Samping

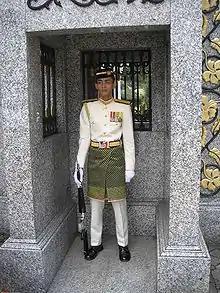
A Malaysian royal guard combining samping with full military dress

Samping or Kain Dagang (Jawi: سمڤيڠ) is a traditional Malay costume originated from the court of Malacca, and is traditionally worn by men and women in Brunei, Malaysia, Indonesia, Singapore and southern Thailand. This type of traditional costume is a part of the national dress of Brunei and Malaysia.